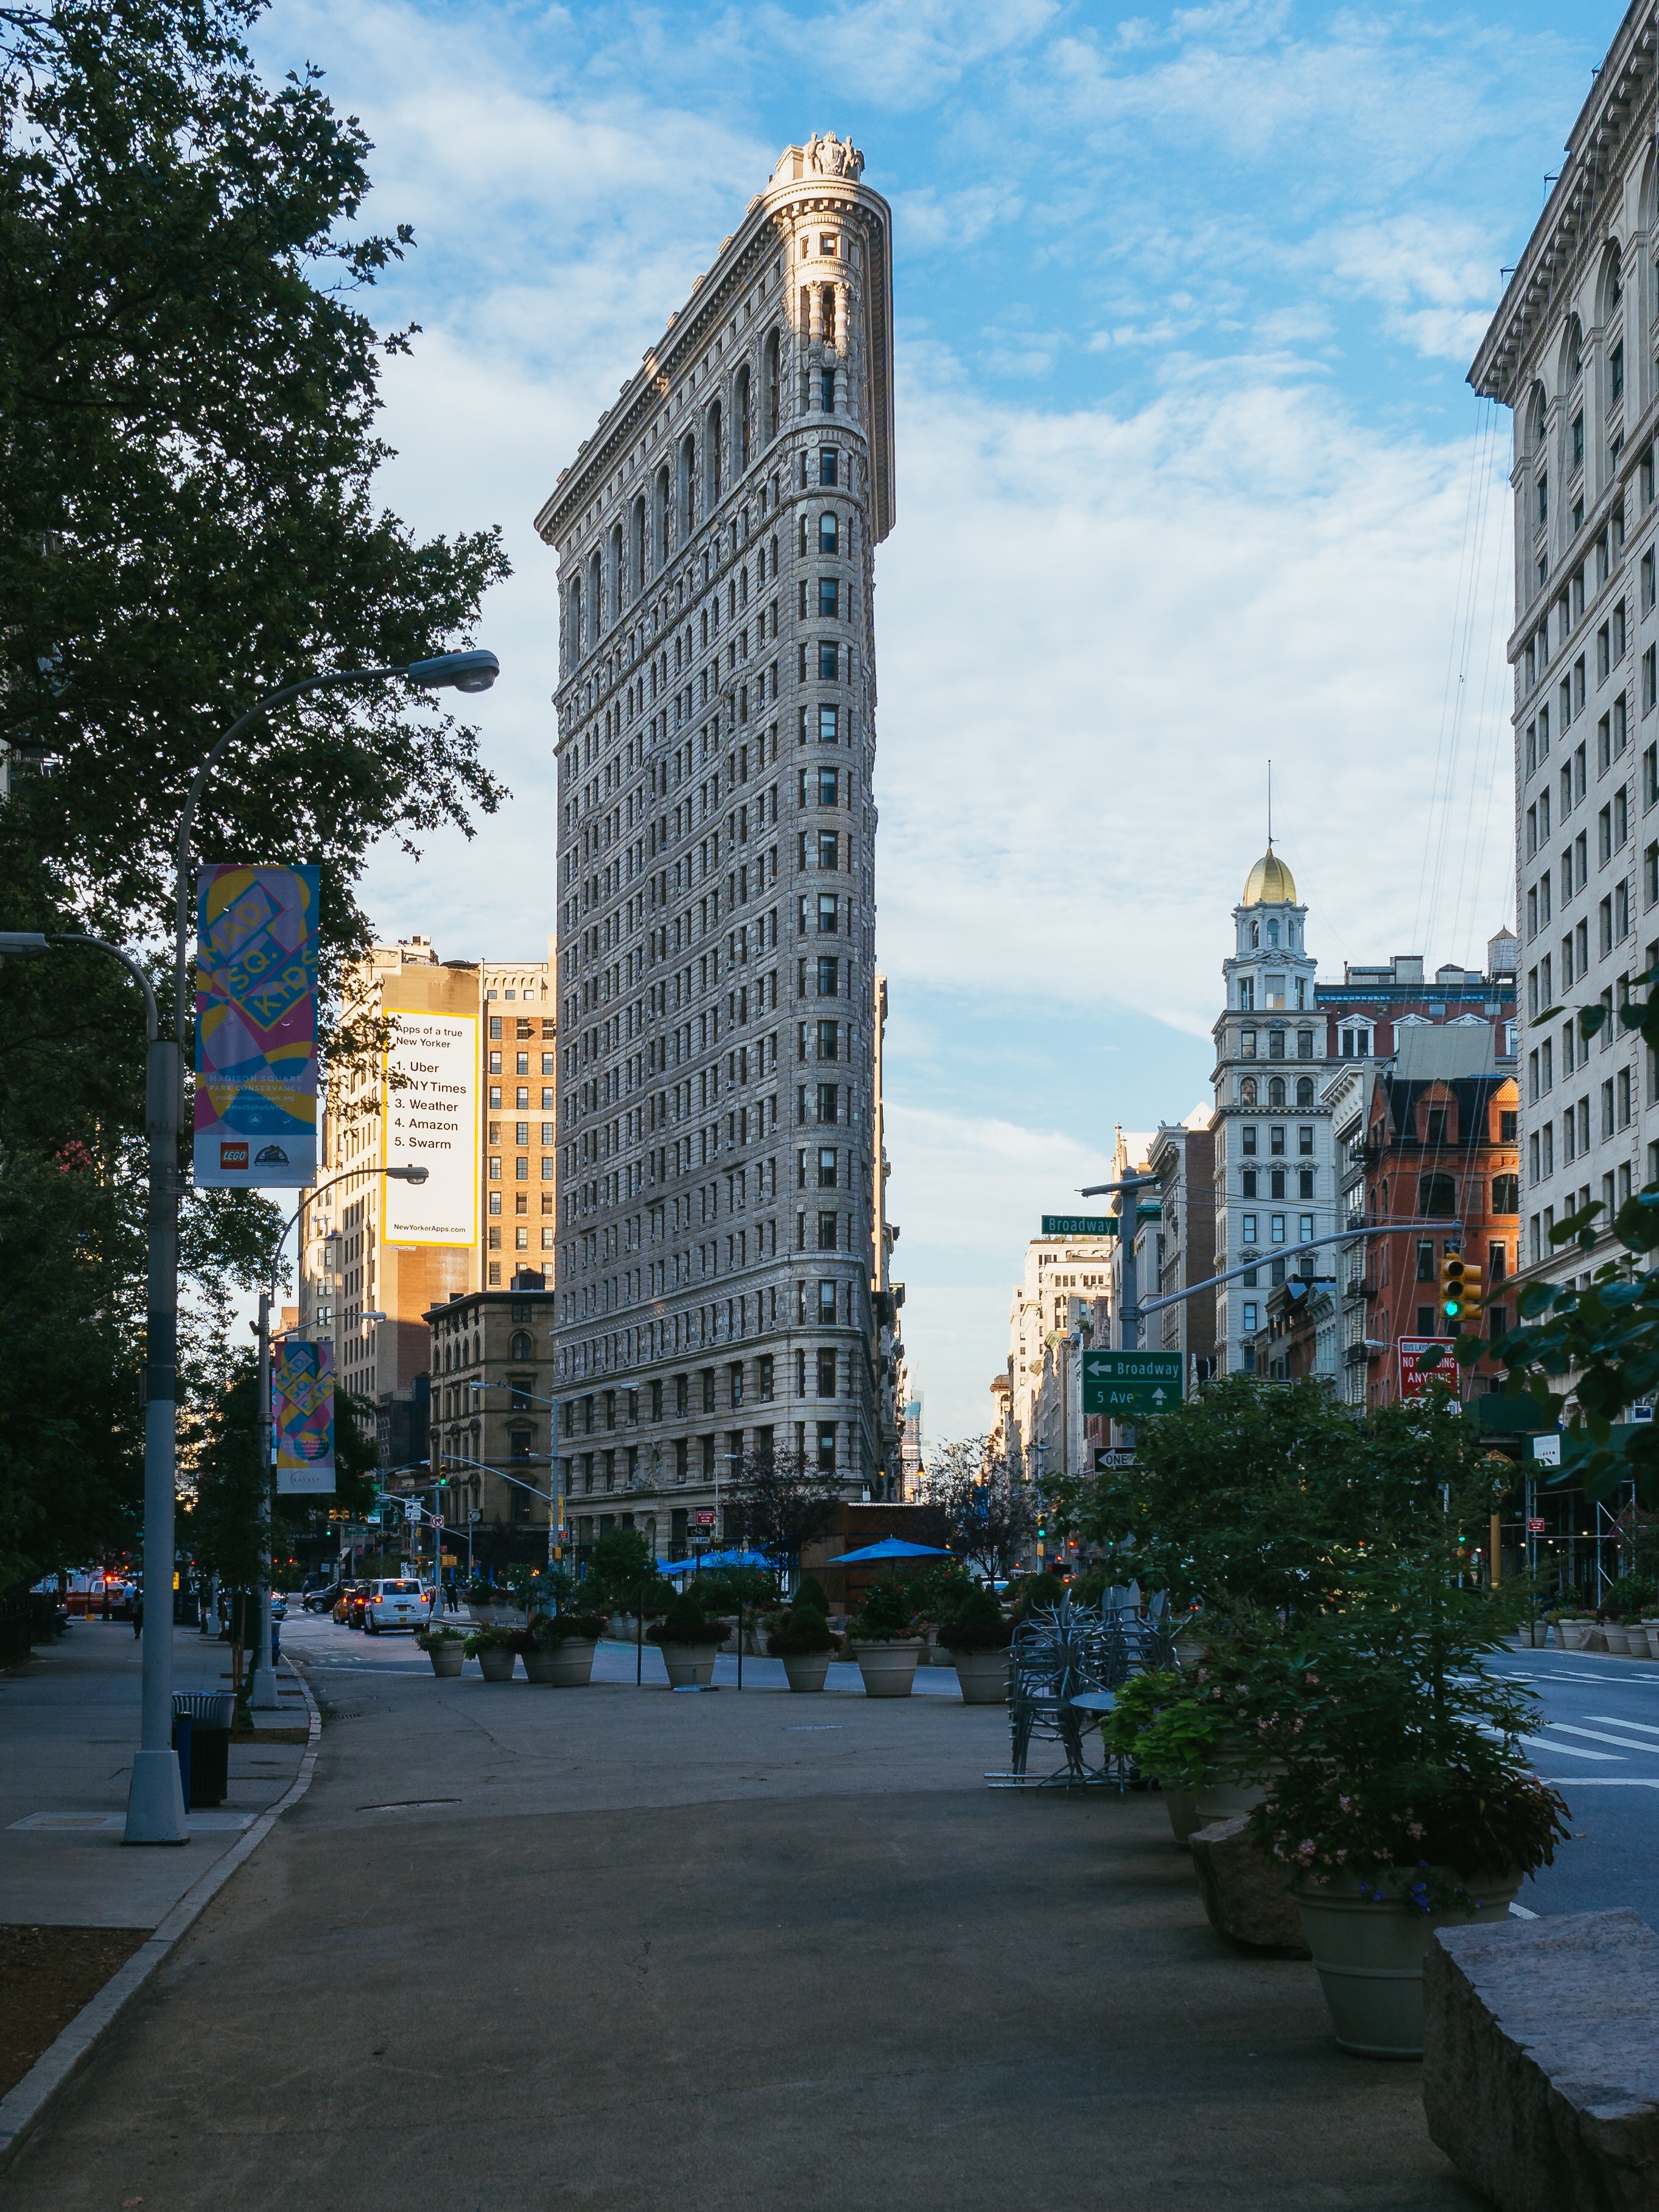
tree, architecture, road, skyline, street, town, city, skyscraper, cityscape, downtown, tower, plaza, landmark, tower block, infrastructure, town square, metropolis, neighbourhood, urban area, residential area, human settlement, metropolitan area